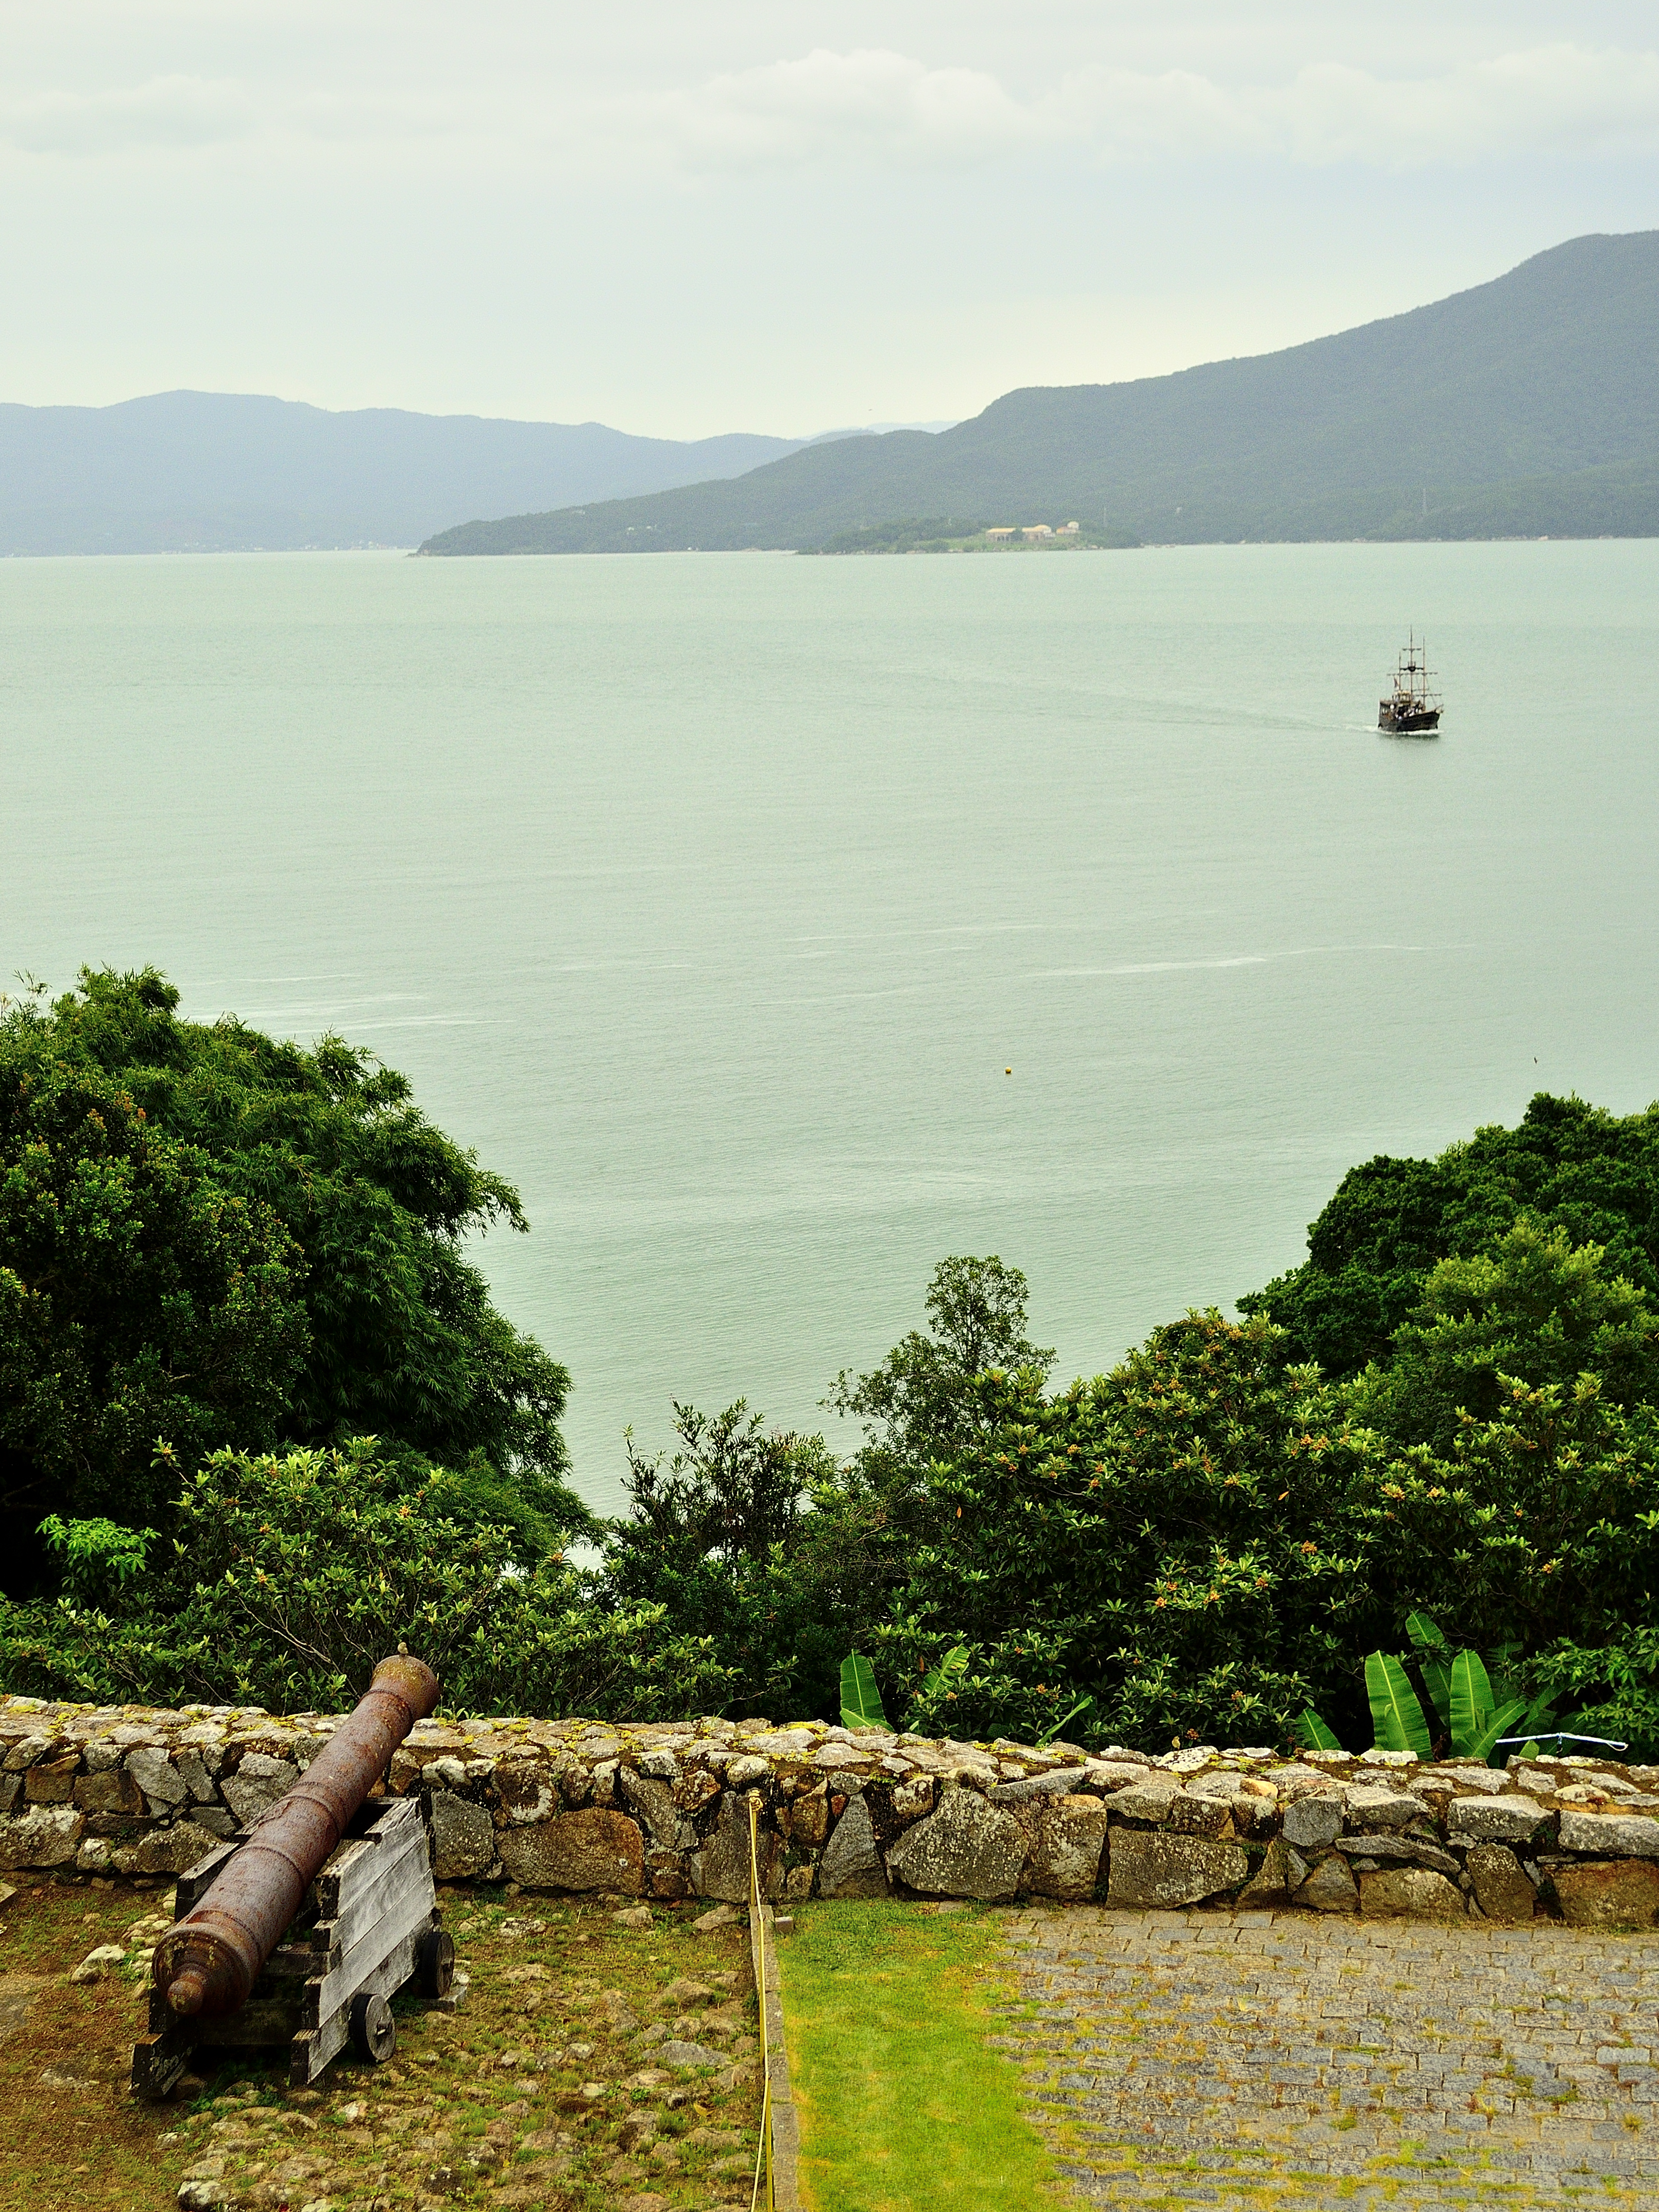
landscape, sea, coast, tree, water, nature, mountain, hill, shore, lake, river, bay, reservoir, agriculture, body of water, loch, rural area